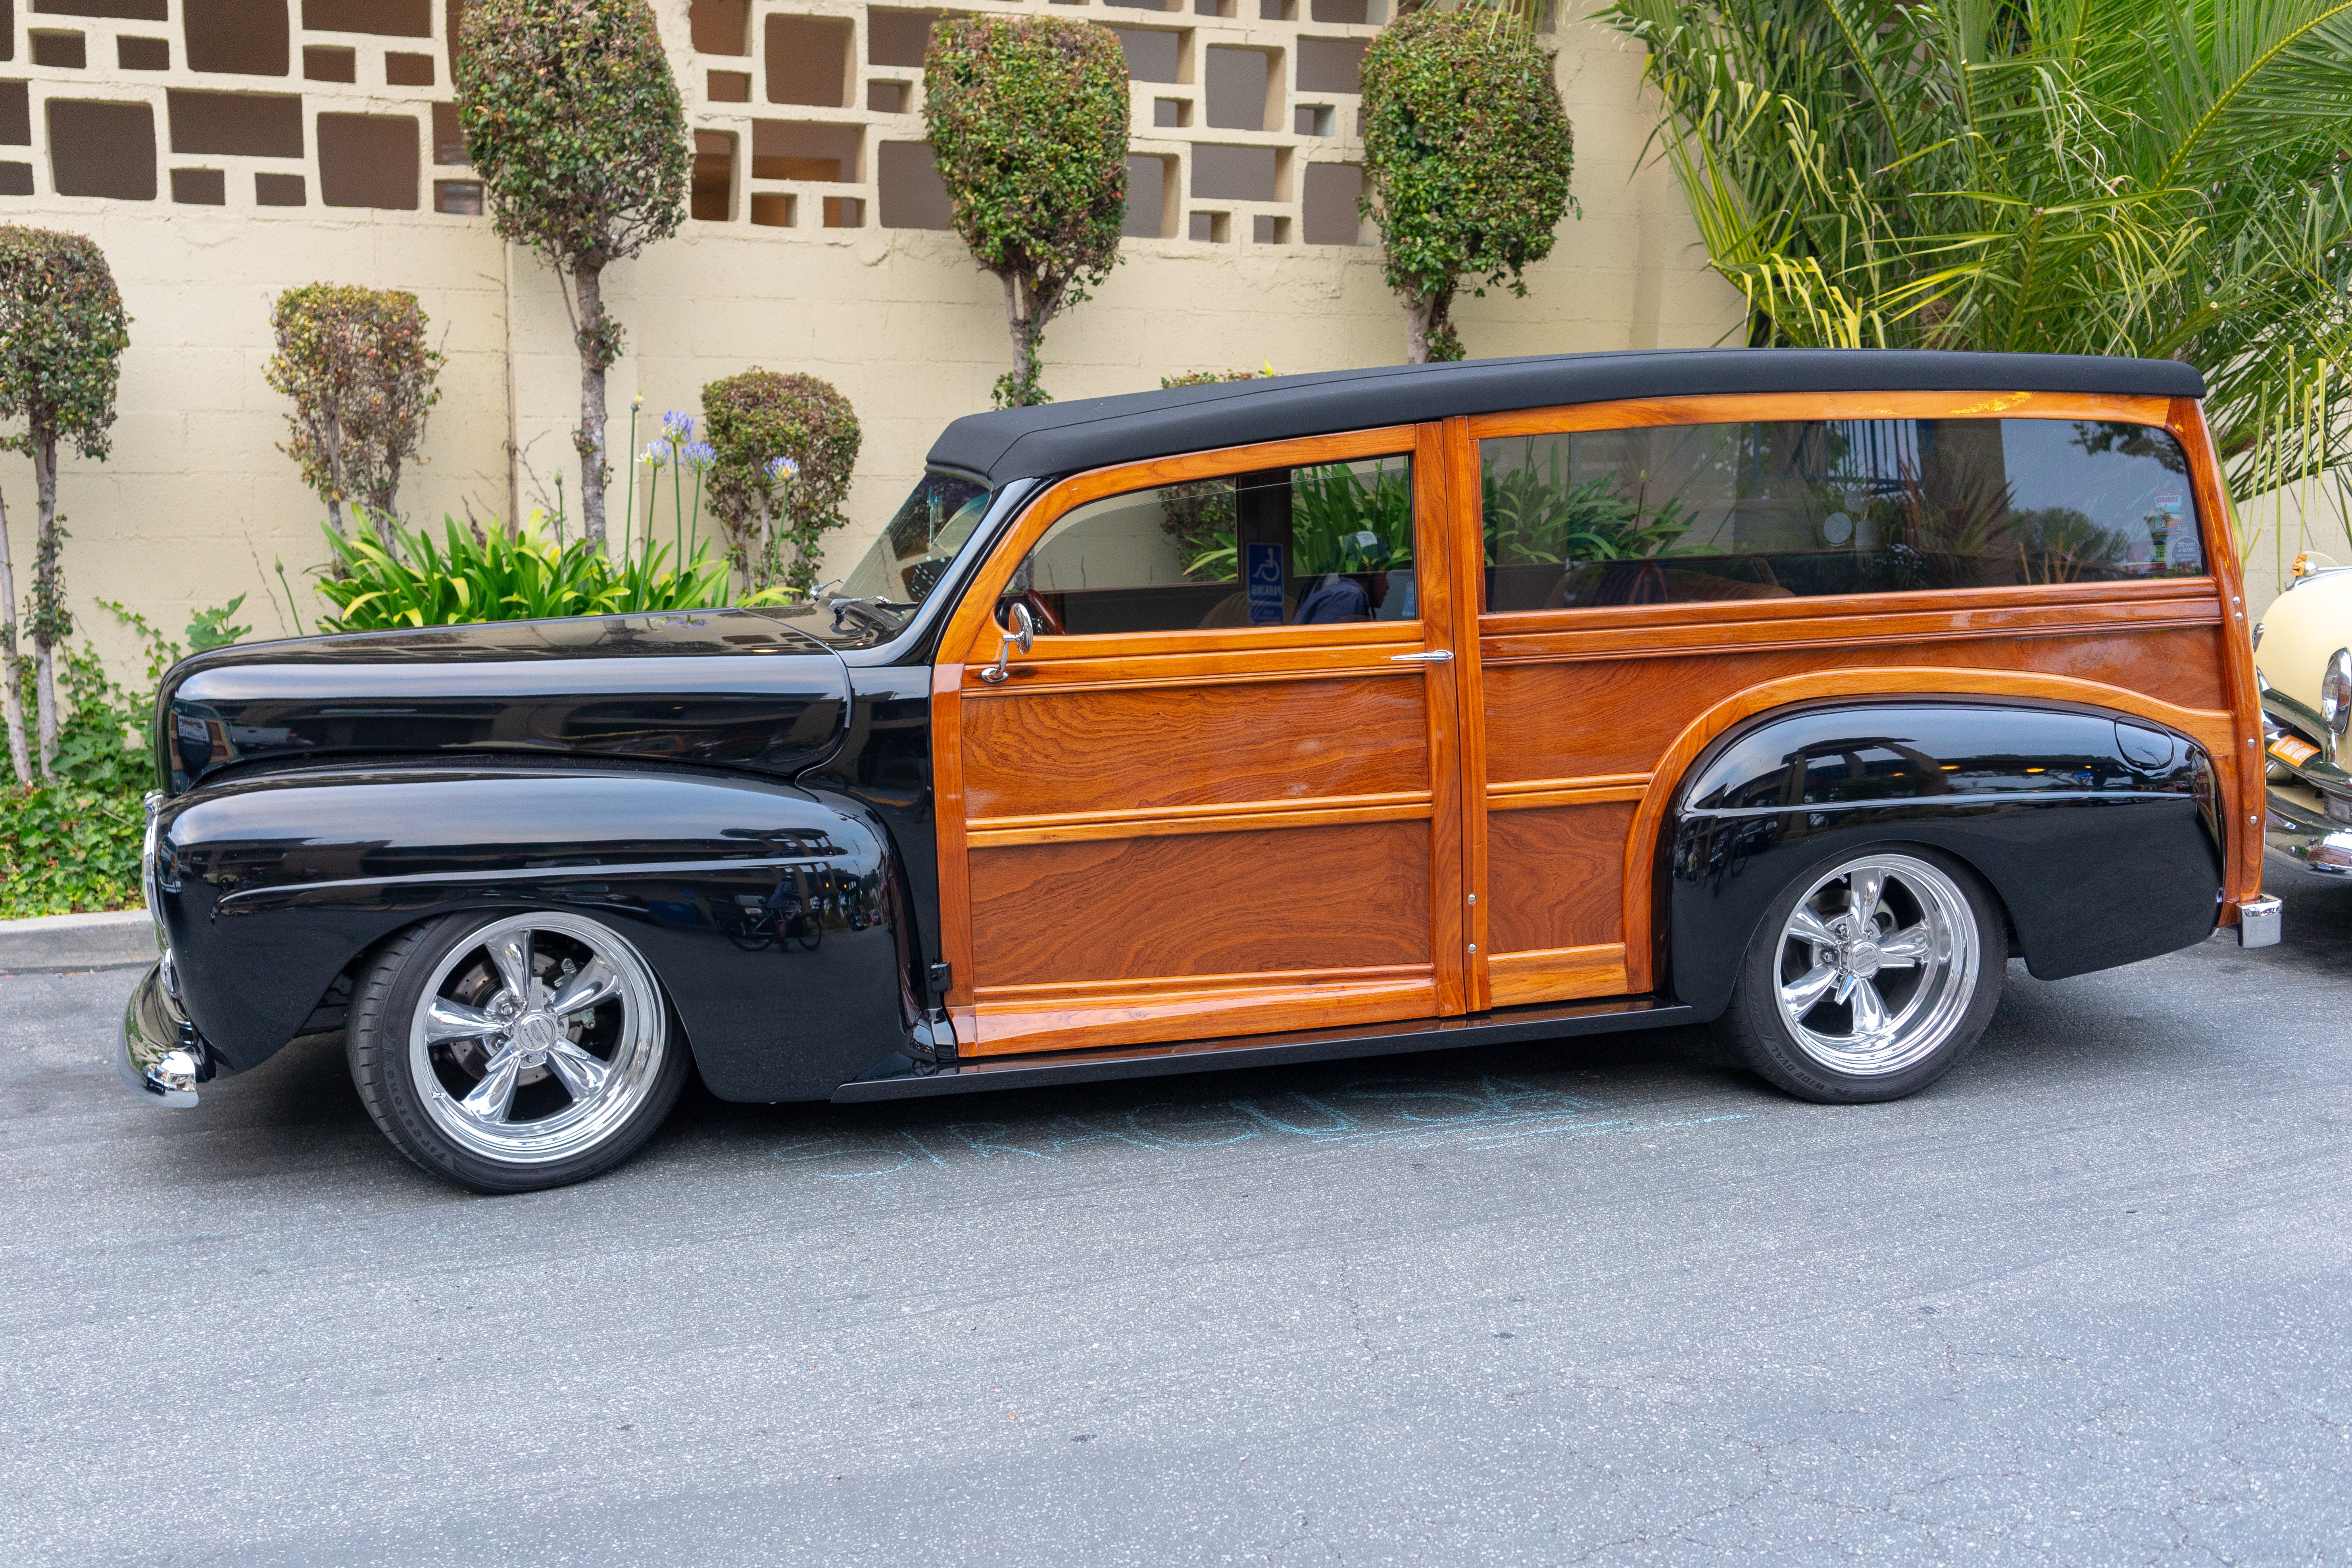
land vehicle, vehicle, car, motor vehicle, classic, classic car, wheel, automotive wheel system, vehicle door, antique car, automotive design, custom car, full size car, vintage car, automotive exterior, hardtop, rim, sedan, pickup truck